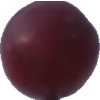
Label: pink_grape